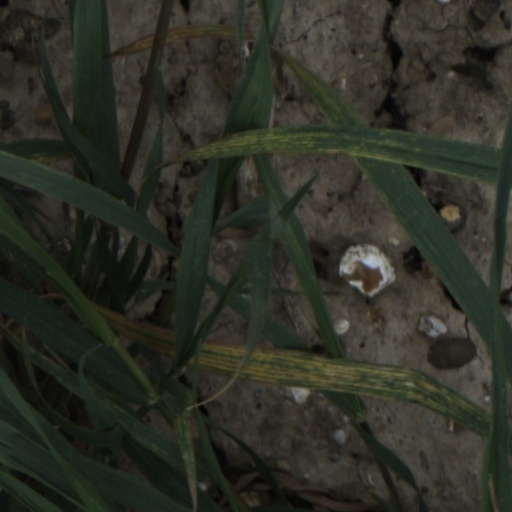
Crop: wheat